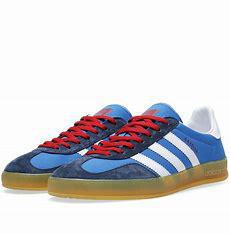
Brand: Adidas
Model: Gazelle Indoor